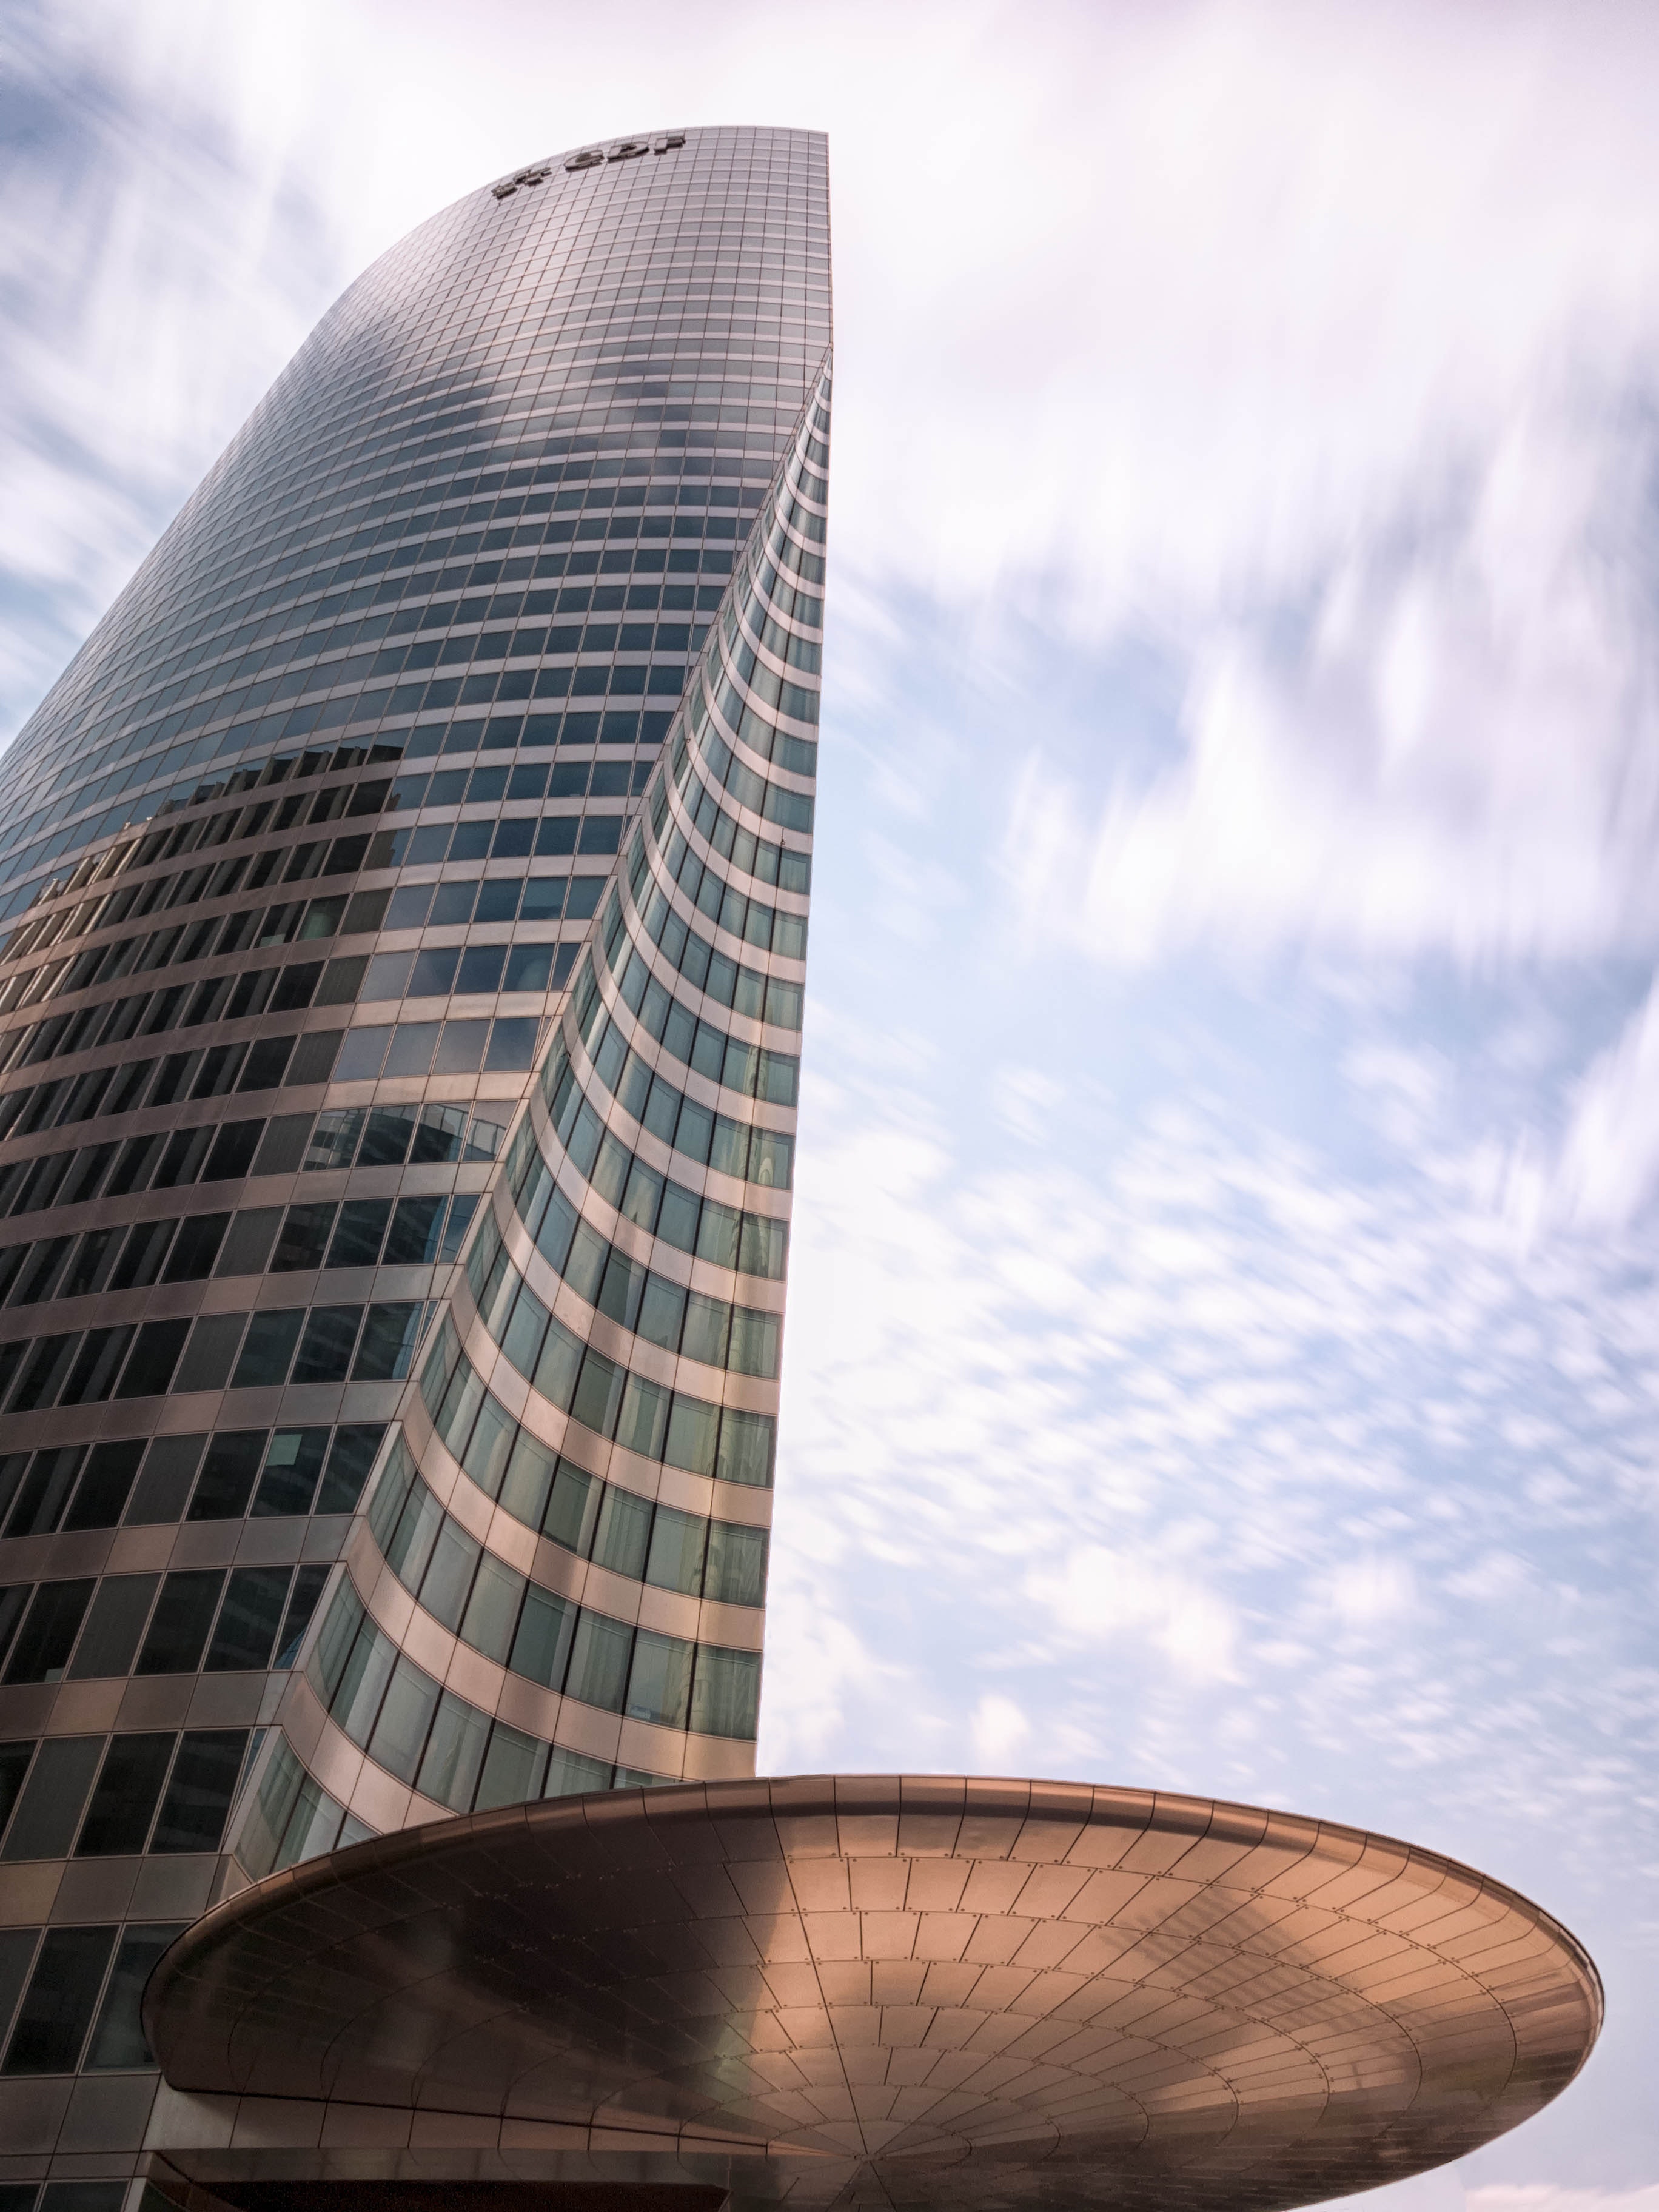
skyscraper, architecture, sky, daytime, landmark, metropolitan area, urban area, tower block, building, city, human settlement, tower, condominium, corporate headquarters, mixed use, downtown, headquarters, commercial building, metropolis, cloud, facade, cityscape, reflection